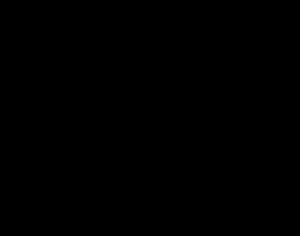
Julius Tröger est un chimiste allemand.